Super Sidekicks 3: The Next Glory

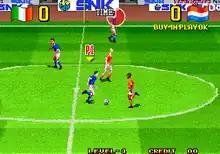
Gameplay screenshot showcasing a match between Italy and Holland.

Like its predecessor, "Super Sidekicks 3: The Next Glory" is a soccer game that is played from a top-down perspective in a two-dimensional environment with sprites. Though it follows the same gameplay as with other soccer titles at the time and most of the sport's rules are present, the game opts for a more arcade-styled approach of the sport instead of being full simulation. New features in this game include naming the player scoring goals for his team and keeping score of how many goals he scores during his team's use by the player. Alongside the "Top Teams" ranking which serves as a high score table for teams, there is a "Top Scorer" table for individual players. The name and use of scoring players is random.